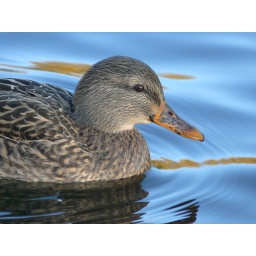
A young female duck in the pond at Diefenbaker Park, Tsawwassen BC.